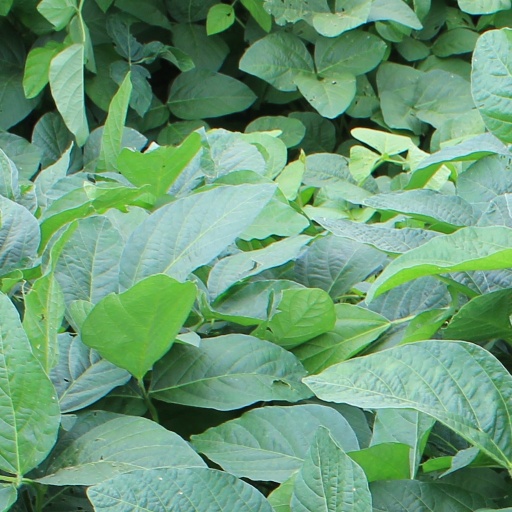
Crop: soybean